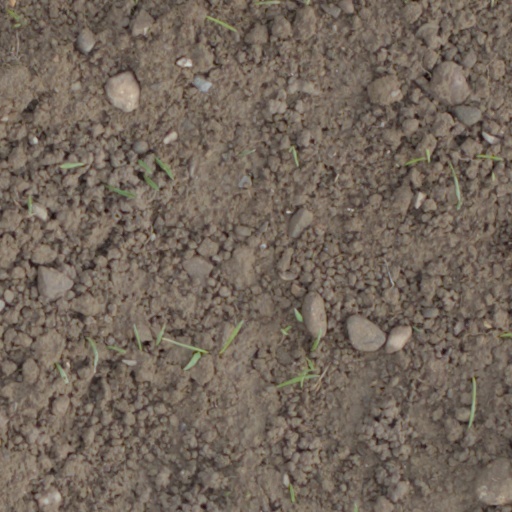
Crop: wheat